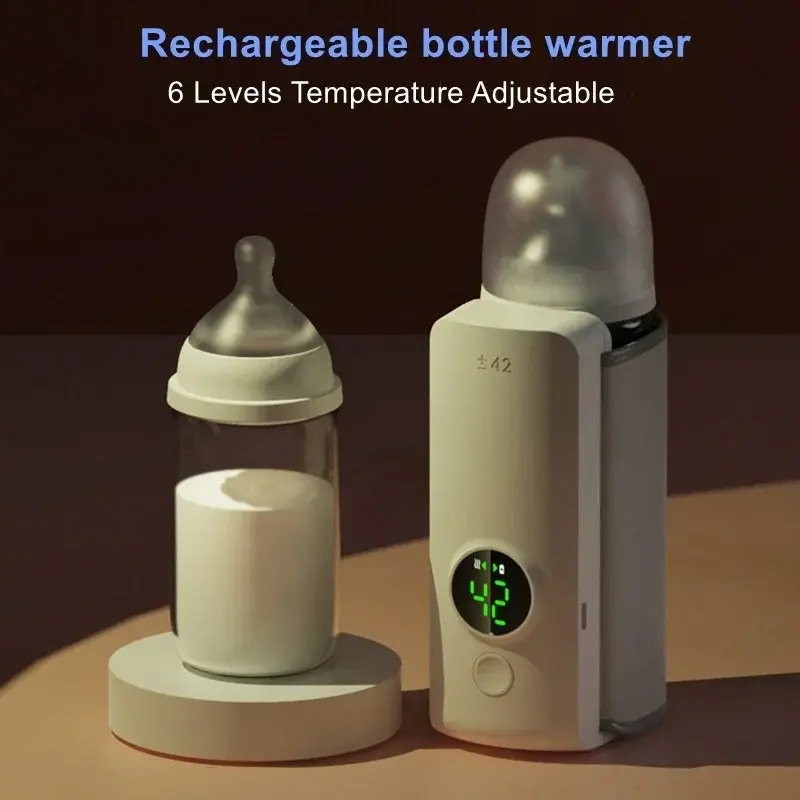
Rechargeable Baby Bottle Warmer
Brand: Storedmarket
Category: Baby & Toddler > Nursing & Feeding > Bottle Warmers & Sterilizers